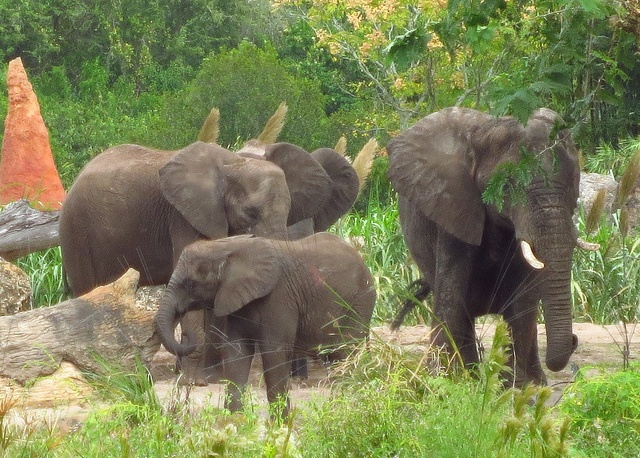
A young elephant rubs against a tree trunk.
A group of elephants who are standing in the grass.
A bunch of elephants in the middle of sombe rush and some fallen tree trunks.
A herd of elephants standing on top of lush green grass.
some little elephants standing around a tree branch laying on the ground